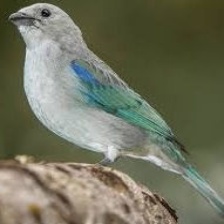
Species: AZURE TANAGER
Scientific name: THRAUPIS CYANOPTERA